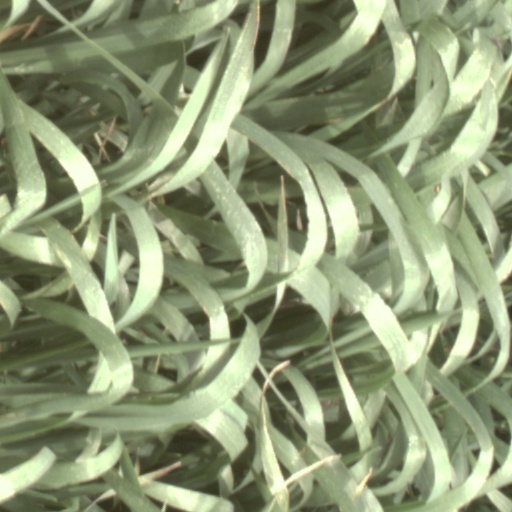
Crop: wheat